AXN (Portuguese TV channel)

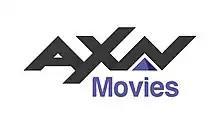
The logo used for AXN Movies.

Sony Entertainment Television was launched on 12 April 2008 in Portugal. SET was replaced by AXN White on 14 April 2012 at 8 hours, followed by SET Spain replaced by AXN White on 7 May 2012.